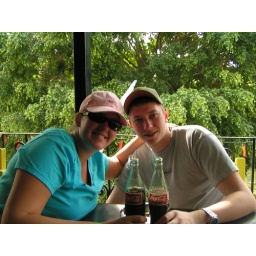
all the pop was in glass bottles